William Henry Bristol

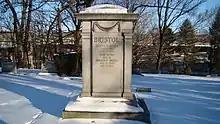
Photo of the resting place of William H Bristol and his wife, in Riverside Cemetery, Waterbury, CT.

William Bristol was awarded medals at expositions in Chicago (1893), Paris (1900), Saint Louis (1904), San Francisco (1915) and Philadelphia (1926). He received two awards from the Franklin Institute to honor his distinguished career. He gained worldwide recognition while making possible major advances in both pure scientific knowledge and industrial technology. Bristol, who received nearly 100 patents during his lifetime, died on June 18, 1930.